Festival of Britain

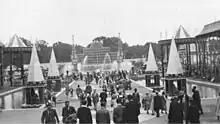
The Festival Pleasure Gardens

The Festival Pleasure Gardens were created to present a lighter side of the Festival of Britain. They were erected in Battersea Park, a few miles from the South Bank Exhibition. Attractions included: